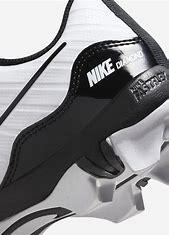
Brand: Nike
Model: Alpha Huarache 4 Keystone